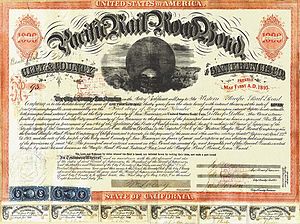
Obligation
Obligation på 1.000 USD udstedt af det californiske Pacific Railroad i 1865 med rentekuponer på 35 USD
En obligation er et gældsbrev.